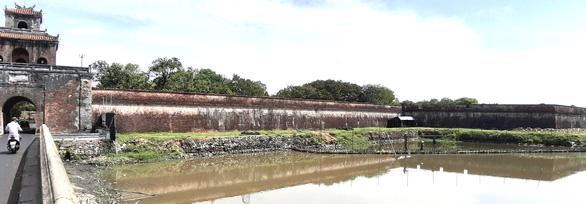
bãi cỏ màu xanh lá cây đang xuất hiện ở dưới chân một bức tường thành cổ